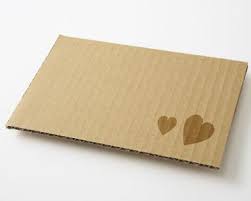
Label: cardboard